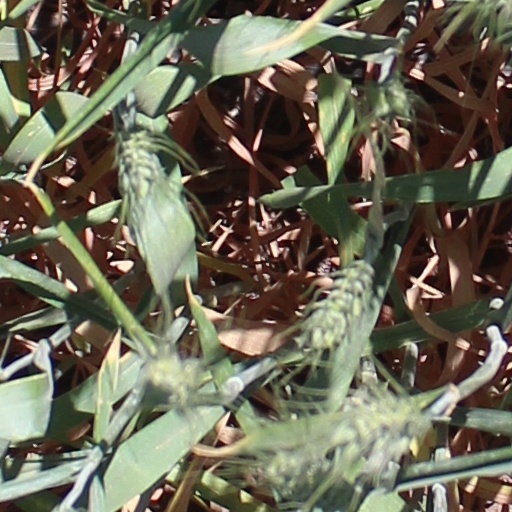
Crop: wheat